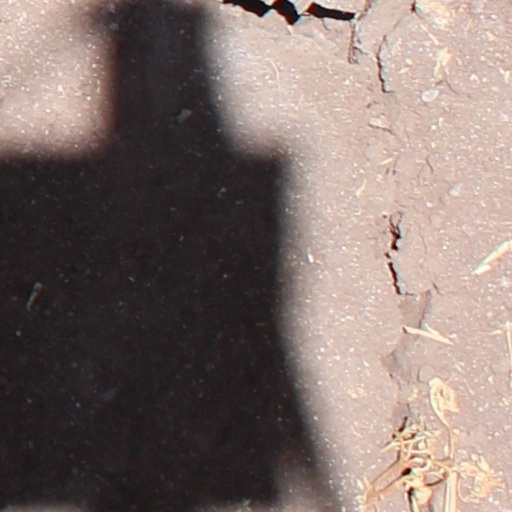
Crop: wheat